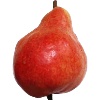
Label: Pear Red 1